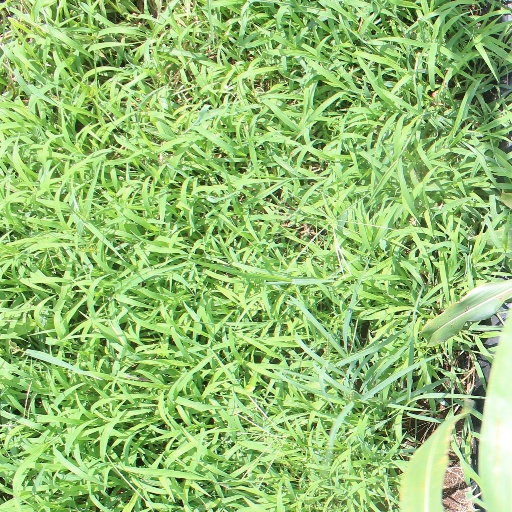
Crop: sorghum